Mike Pence

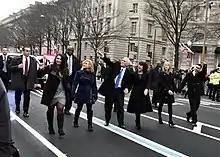
Mike and Karen Pence with their children and daughter-in-law at the 2017 Presidential Inauguration Parade

In September 2019, Pence attended official meetings with Irish prime minister Leo Varadkar in Dublin, Ireland but stayed at President Trump's resort in Doonbeg, away. Pence's schedule included four hours spent in transit in one day, and two flights on Air Force Two before the end of the next day. Costs for the limousine service alone totaled $599,000 according to State Department receipts, compared to President Obama's three-day trip to Dublin with the same limousine company totaling $114,000.